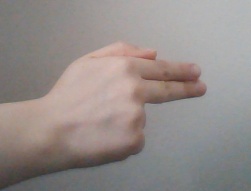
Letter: ghain